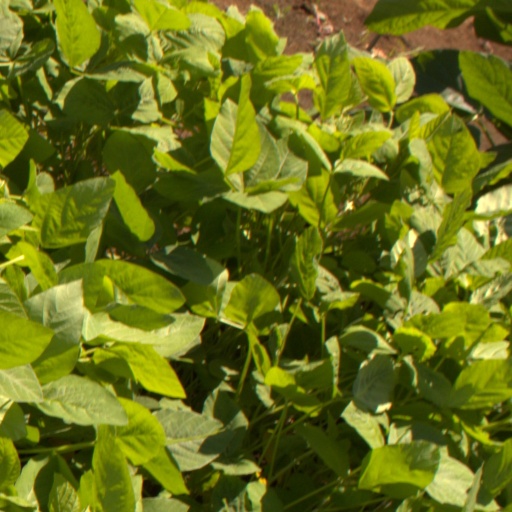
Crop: soybean